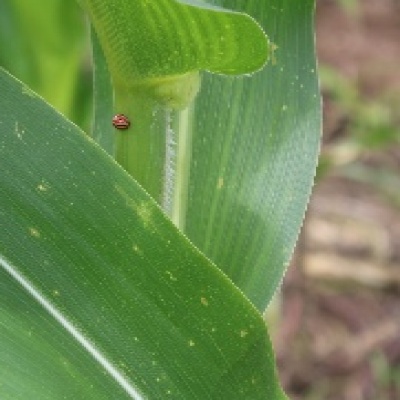
Label: Corn_(Maize)___Leaf_Spot